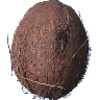
Label: Cocos 1